Pamela Yates

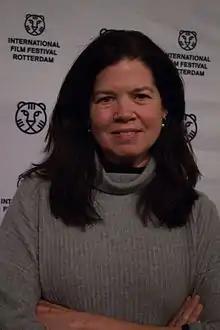
Pamela Yates at the international premiere of "Rebel Citizen" during the International Film Festival Rotterdam 2016

Pamela Yates is an American documentary filmmaker and human rights activist. She has directed films about war crimes, racism, and genocide in the United States and Latin America, often with emphasis on the legal responses.